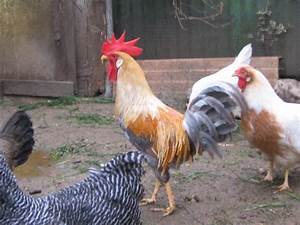
Label: gallina